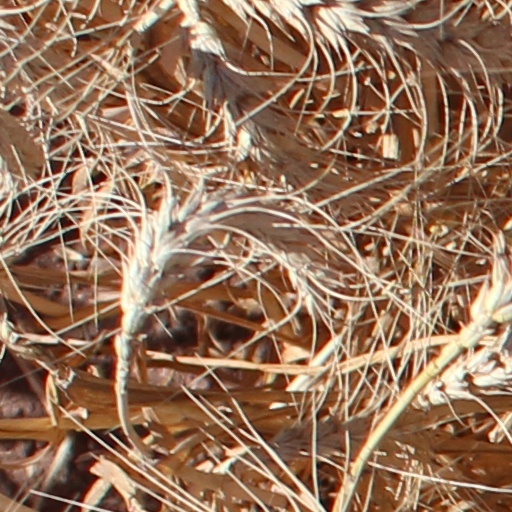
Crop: wheat